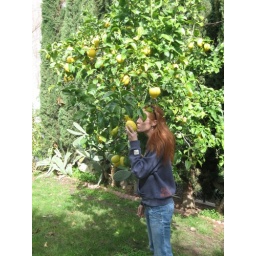
A lemon tree in front of the boys house/converted garage